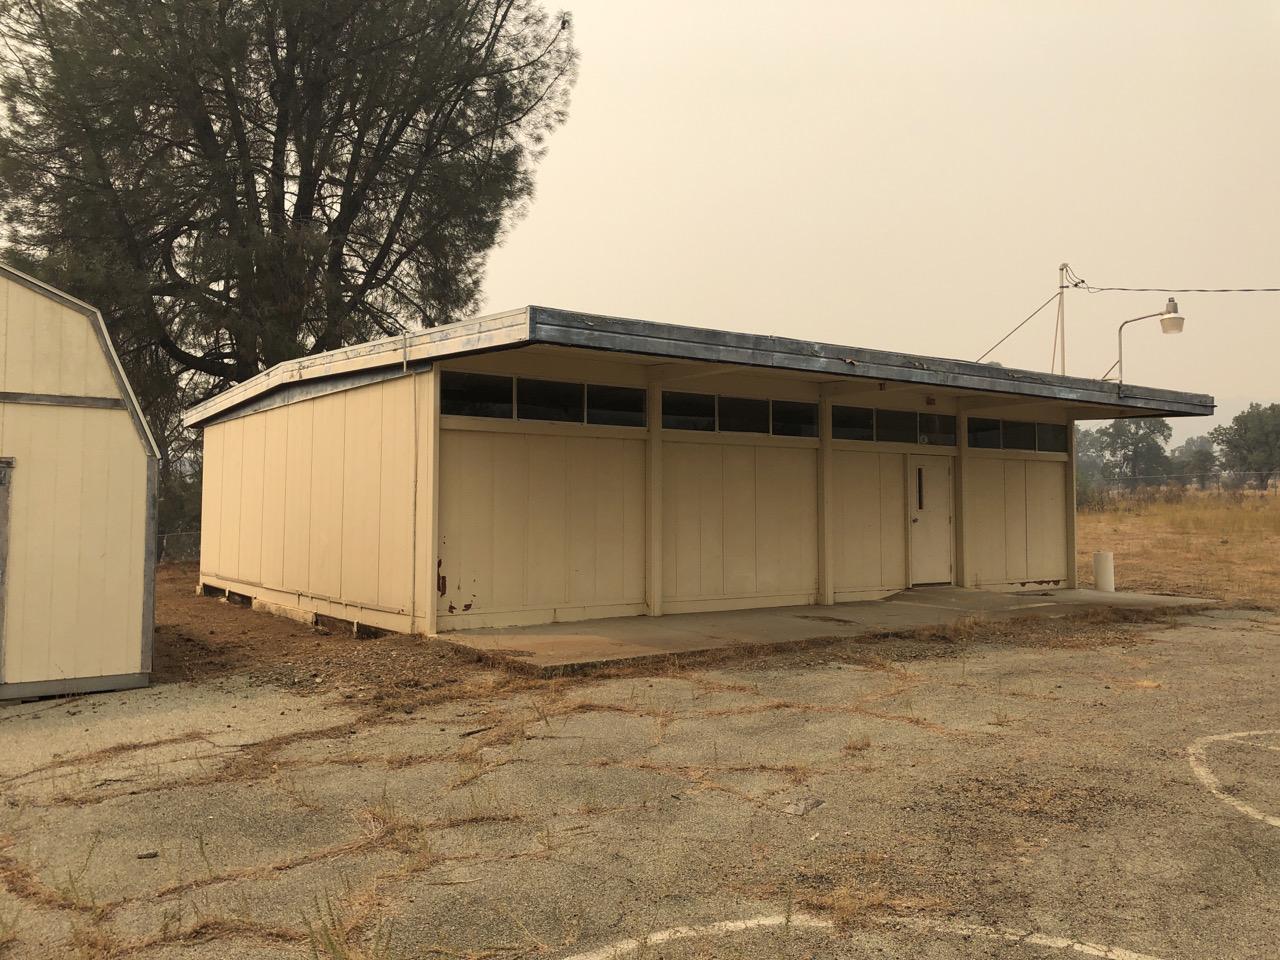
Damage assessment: no_damage